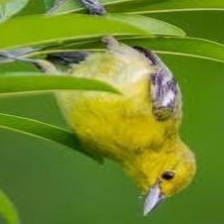
Species: COMMON IORA
Scientific name: AEGITHINA TIPHIA